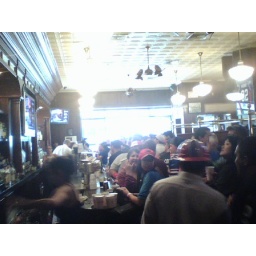
watching the draft at a bills fan bar in manhattan. All you can drink guinness and eat chicken wings